Measham

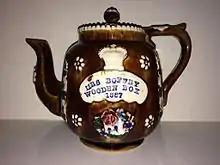
A unique example of a Measham Bargeware Teapot showing the original name of the nearby village of Woodville as "Wooden Box"

Measham continued to grow residentially and industrially in the 20th and 21st centuries. Large council and private housing estates were built and the population reached 4,849 in 2001. Development of a British Car Auctions site in the south-west of the village after the Second World War prompted what has become the Westminster Industrial Estate.